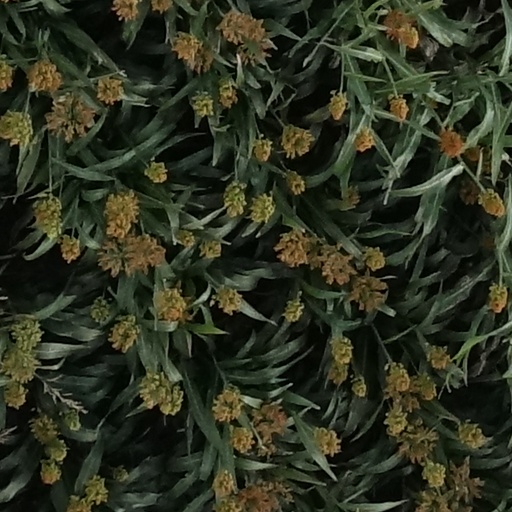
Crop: sorghum